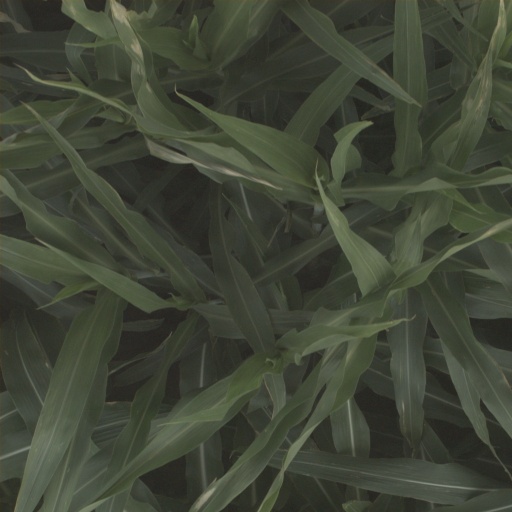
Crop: sorghum